Economy of Kolkata

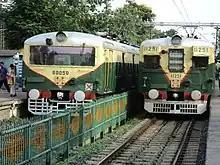
Eastern Railway Local Trains

Kolkata has excellent roads with numerous flyovers which add to the convenience of commuters. A network of expressways like Kona Expressway, Kalyani Expressway, Belghoria Expressway, flyovers and widening of southern stretch of Eastern Metropolitan Bypass are being created to ease up road traffic. Maa Flyover is an important flyover in Kolkata.